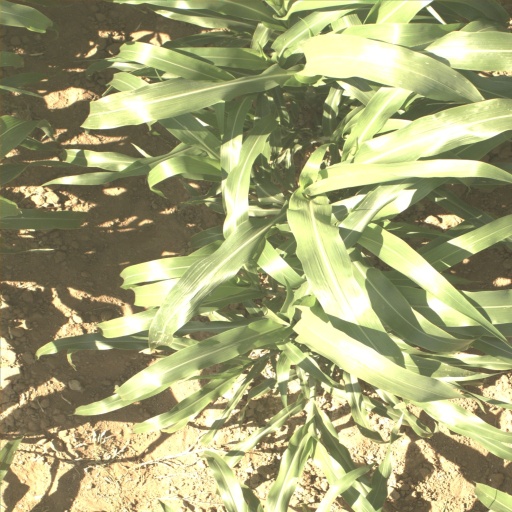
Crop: sorghum